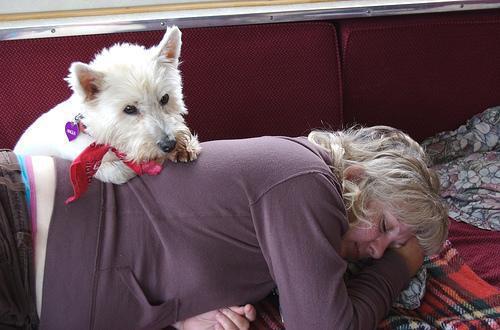
Norfolk_terrier